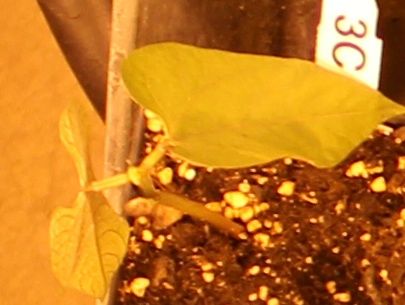
Label: Blackbean